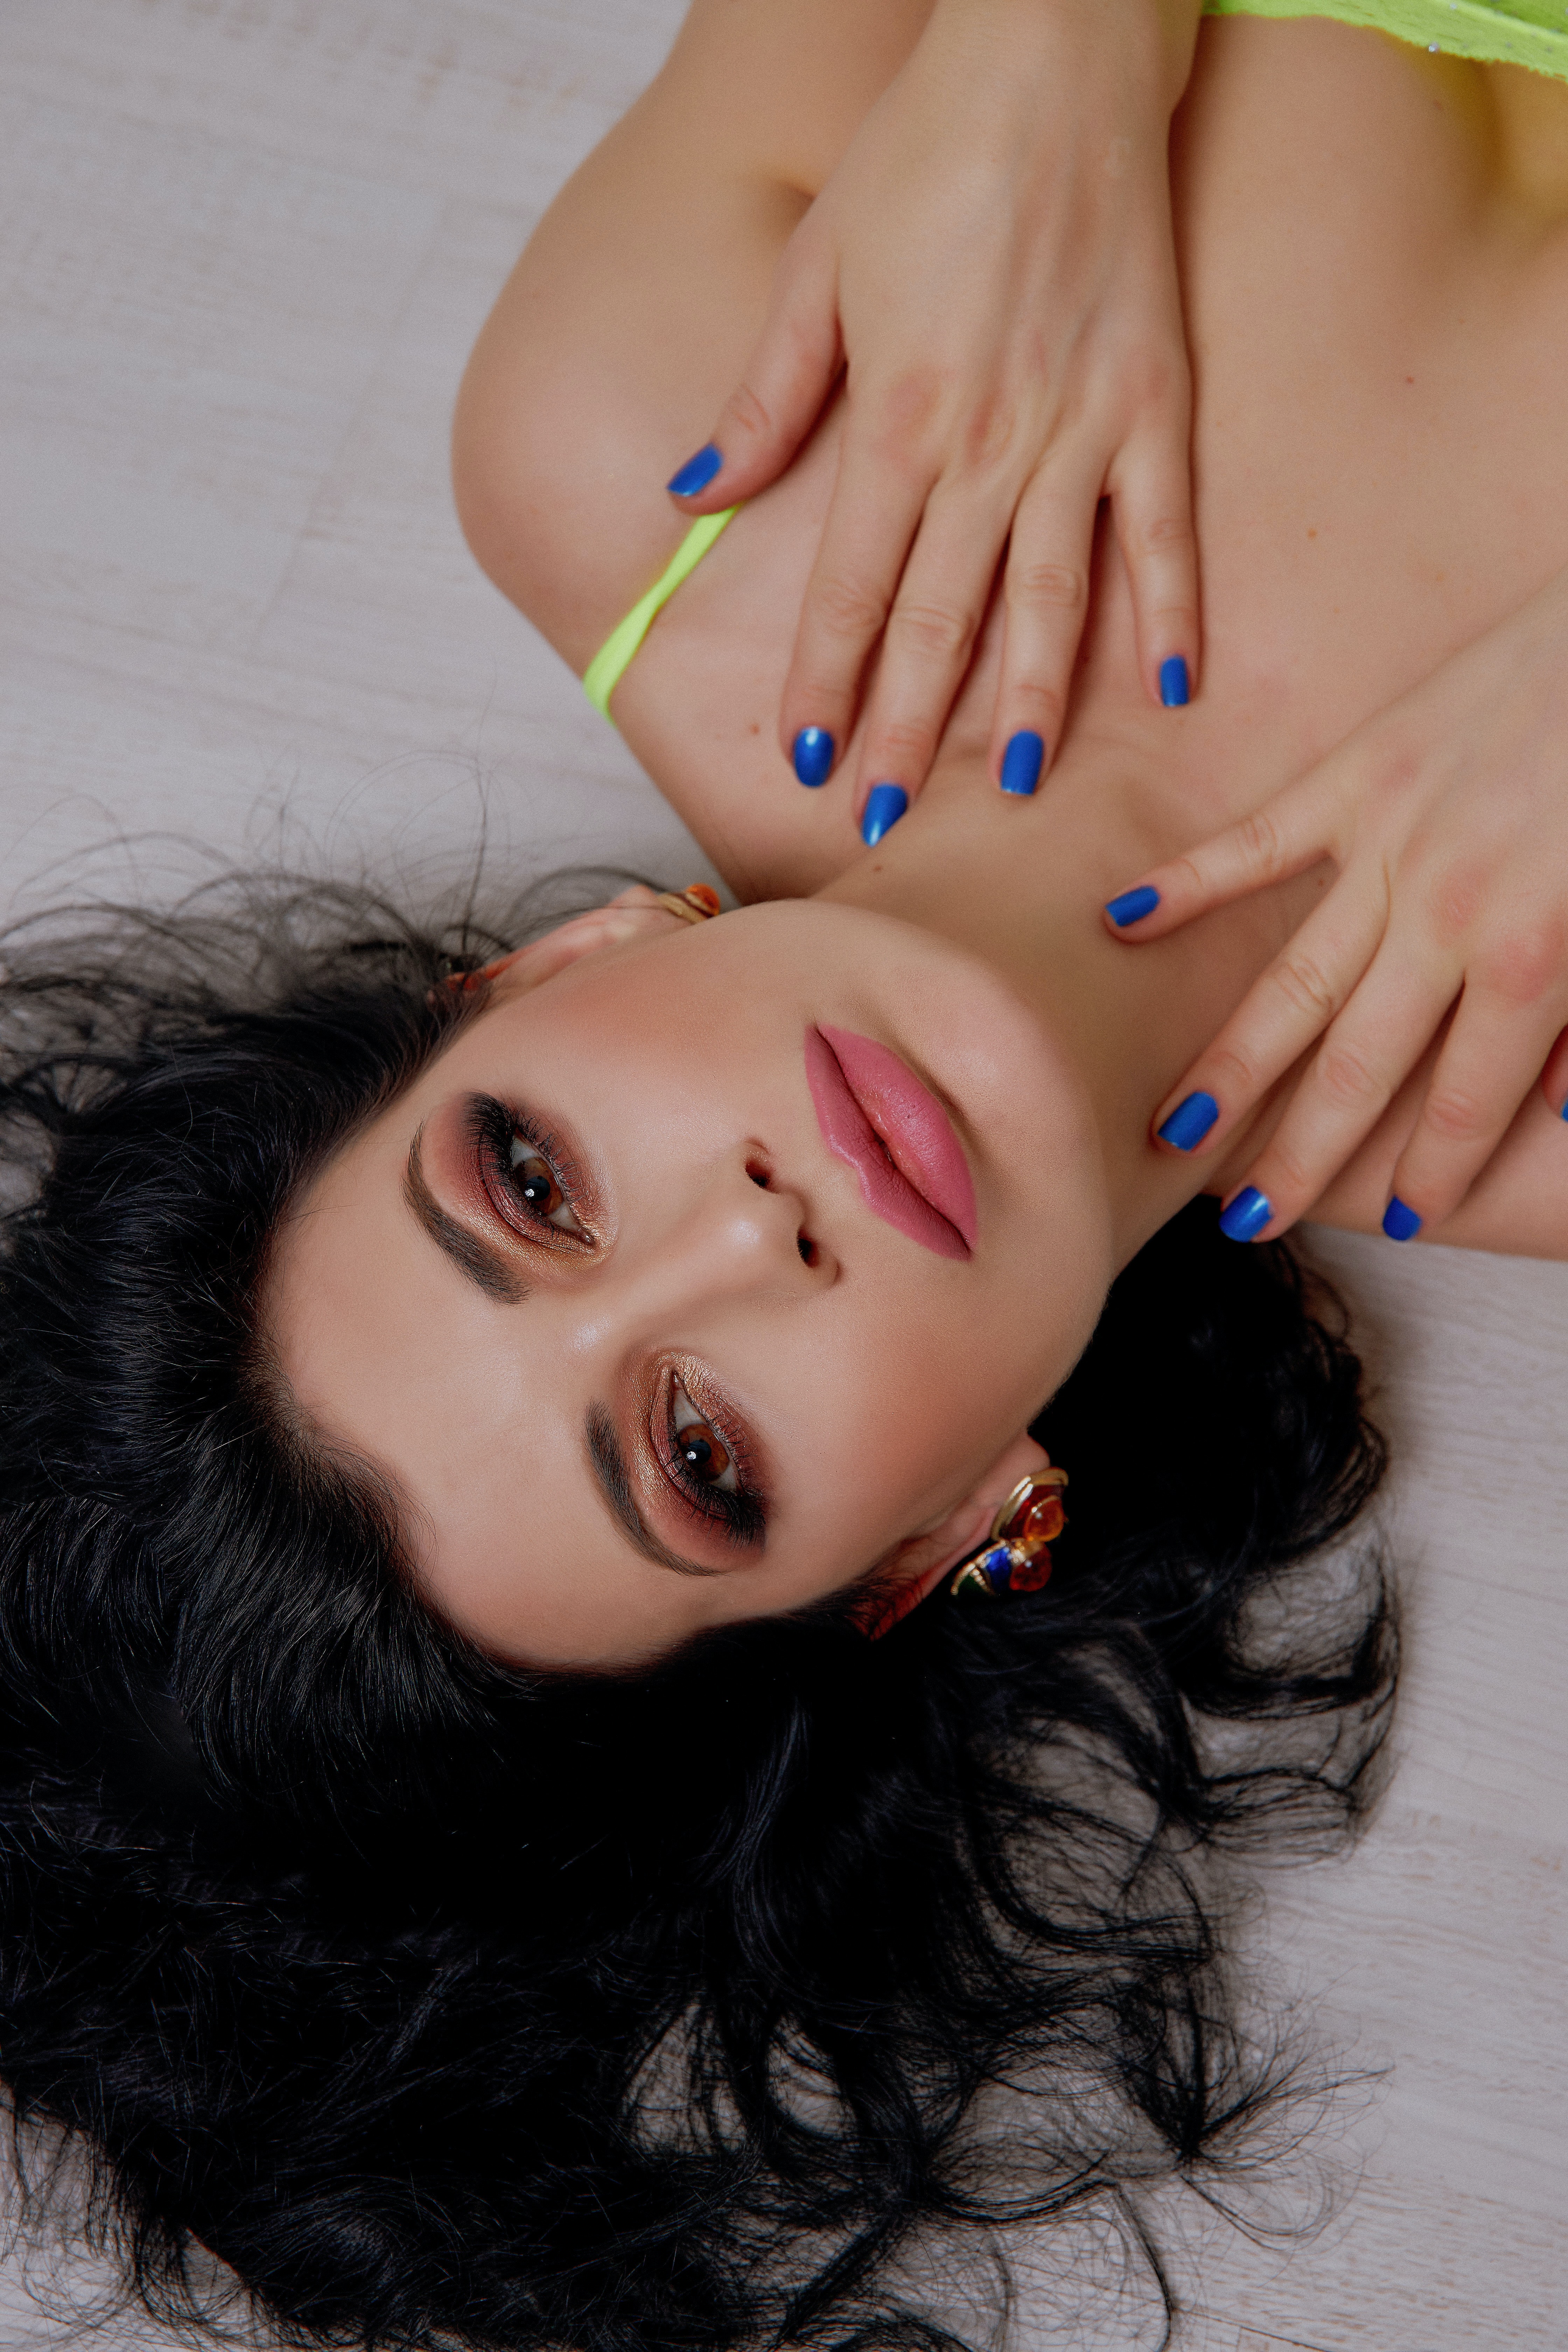
woman, hair, skin, lip, shoulder, eyebrow, mouth, eyelash, lipstick, neck, flash photography, jaw, happy, gesture, finger, eye liner, cool, nail care, makeover, nail, cosmetics, manicure, nail polish, thumb, wrist, beauty, long hair, jewellery, close up, human leg, blond, fun, brown hair, magenta, fashion accessory, child, lip gloss, eyewear, peach, selfie, hair coloring, service, portrait photography, flesh, ring, photo shoot, fashion model, love